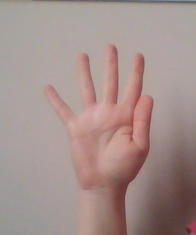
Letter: sheen